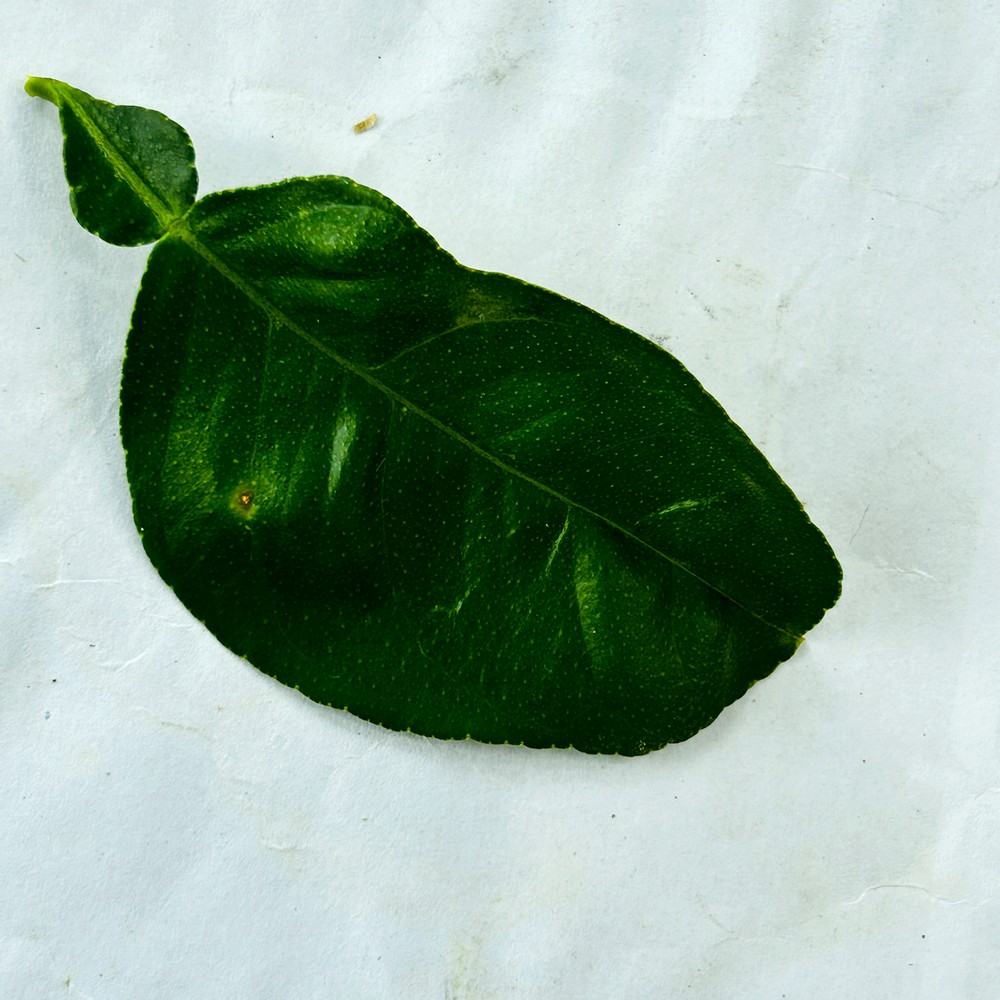
Label: Healthy Leaf